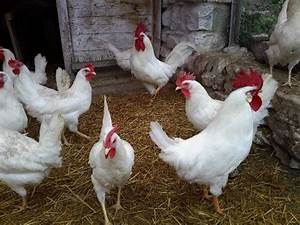
Label: gallina